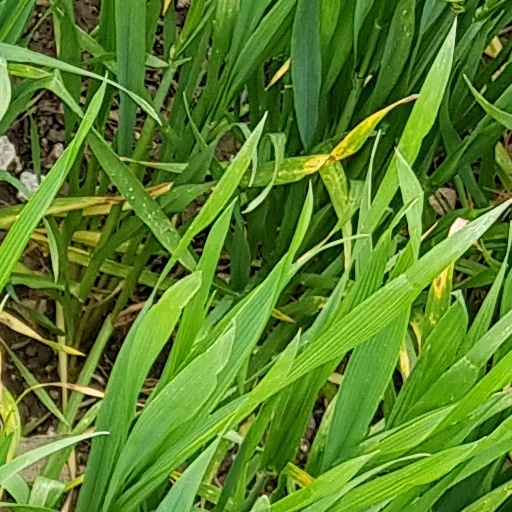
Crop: wheat